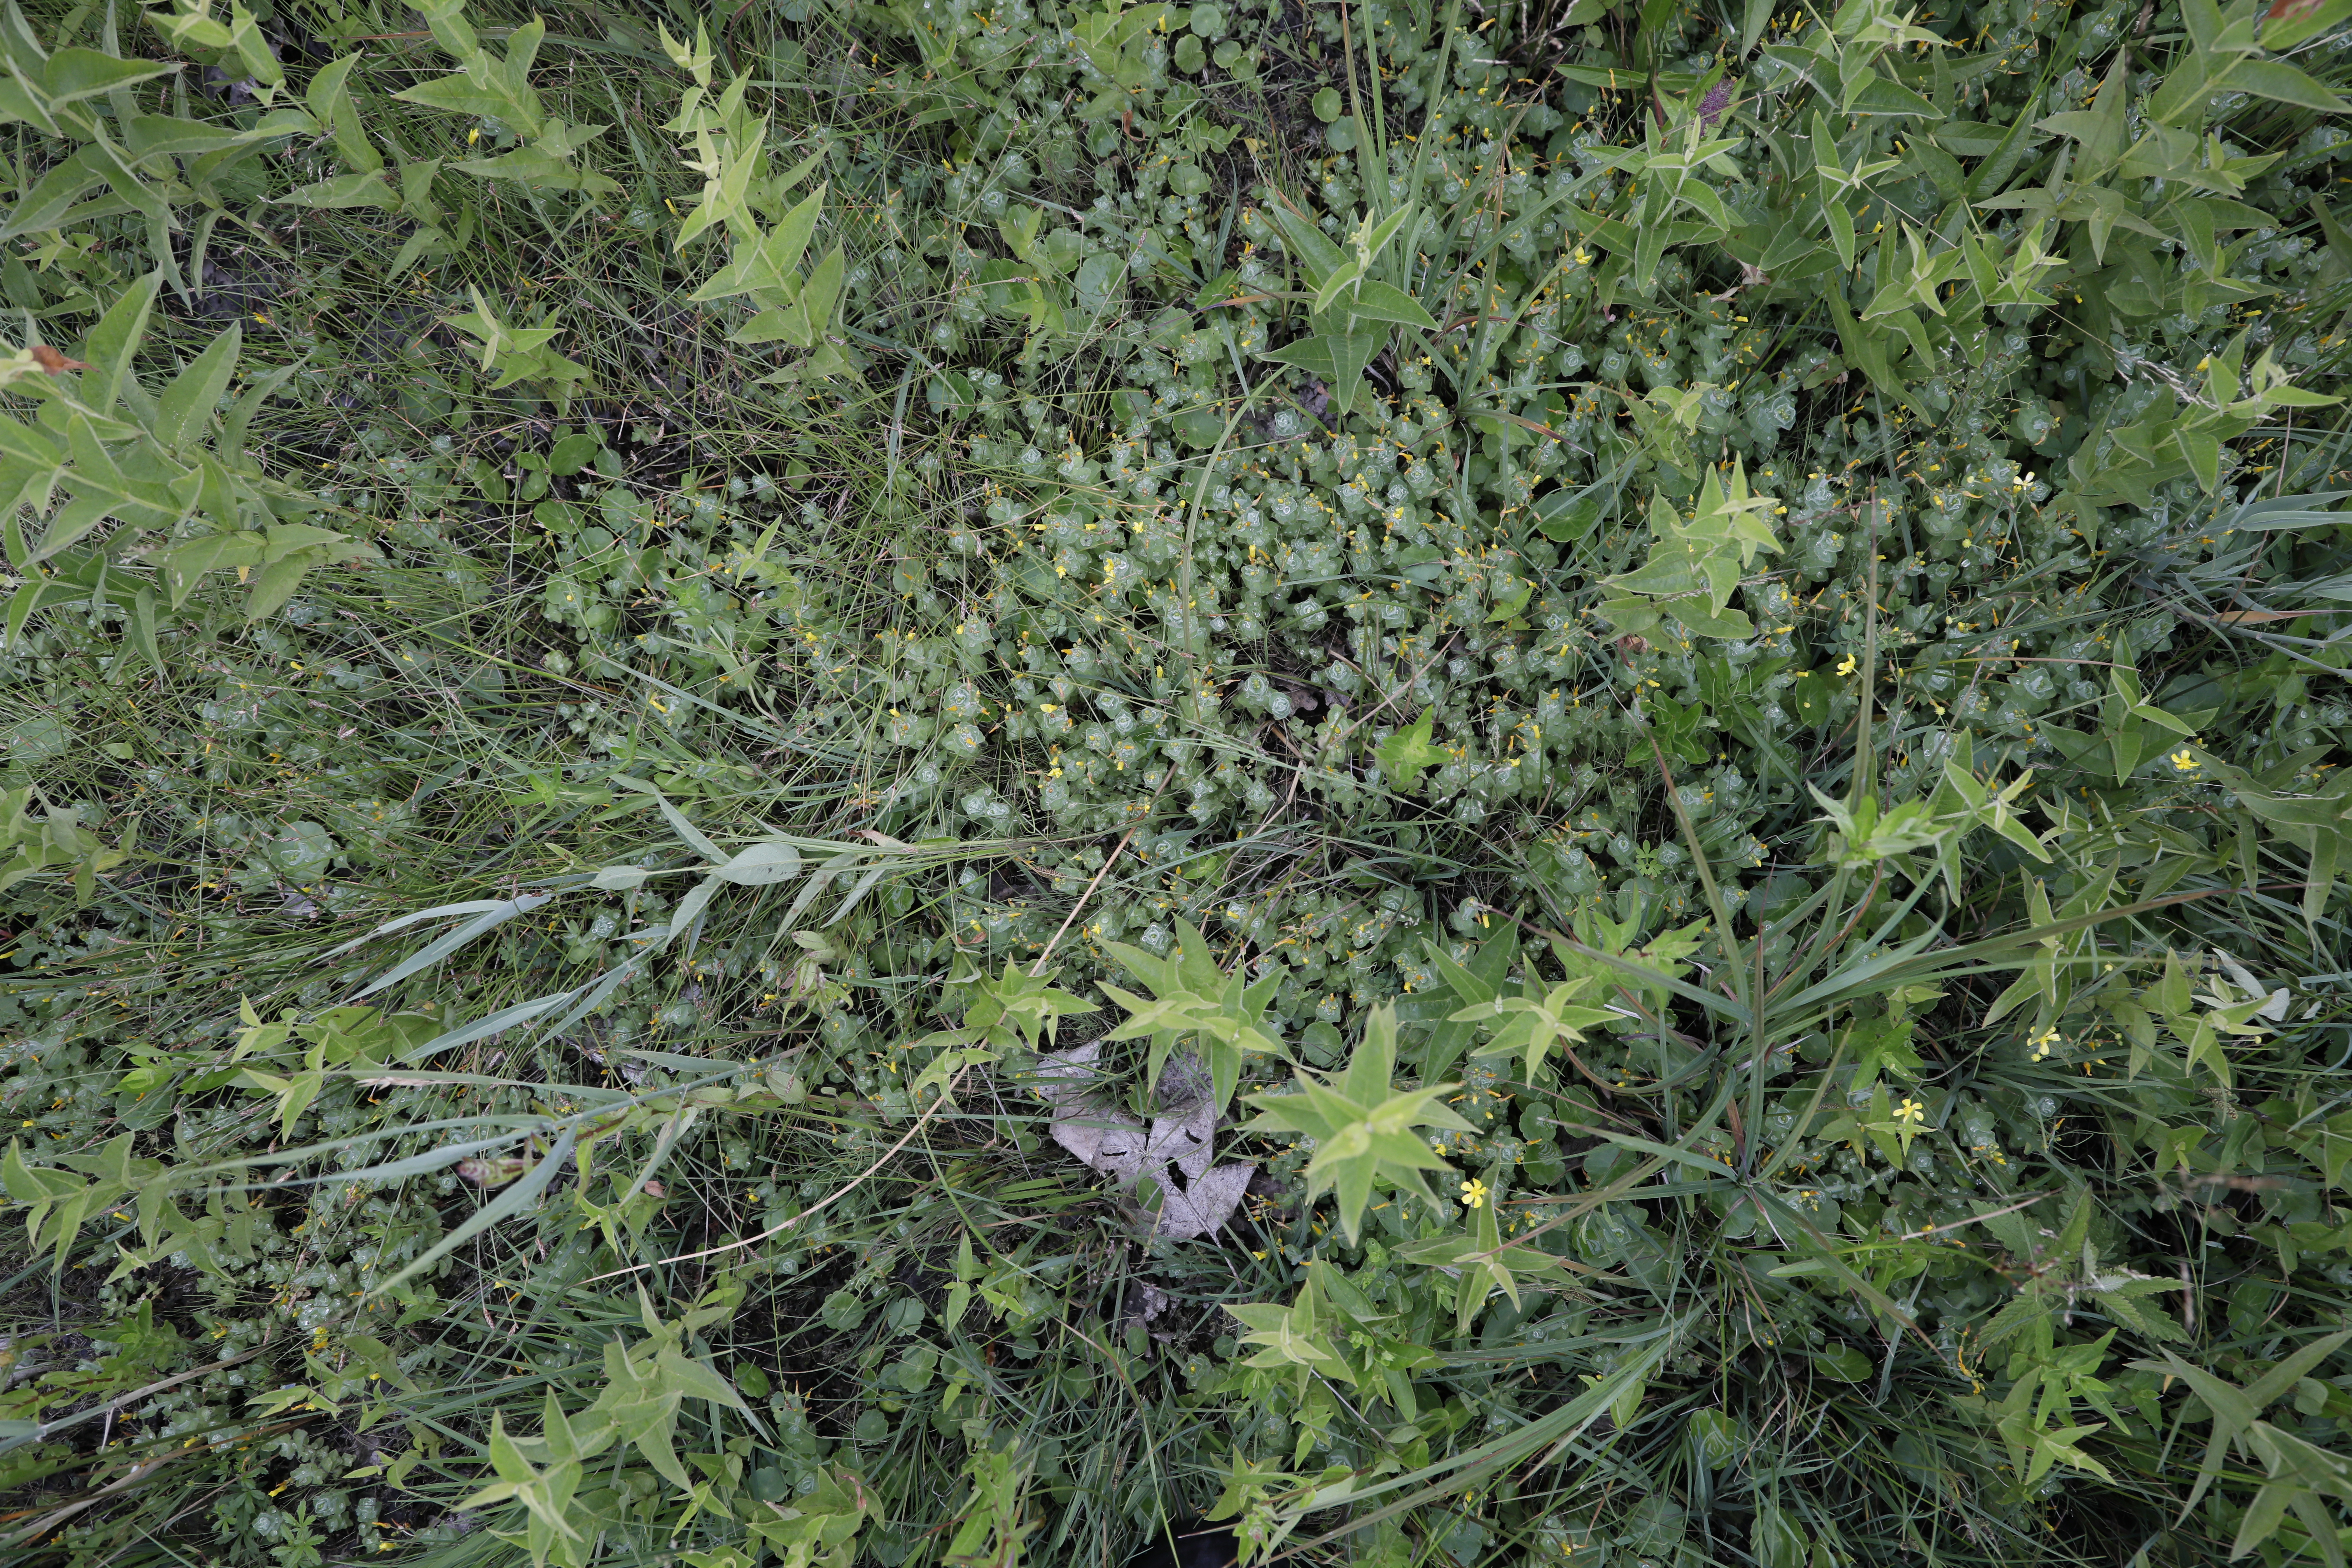
Plant species: Ranunculus flammula